Nancy LeaMond

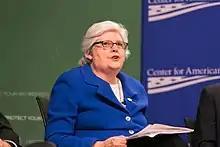

She began her career as the Chief of Staff to U.S. Congresswoman Mary Rose Oakar. On March 18, 1993, she was nominated by President Clinton to serve as Assistant U.S. Trade Representative (USTR) for Congressional Affairs. She served as Chief of Staff to U.S. Trade Representative Charlene Barshefsky.